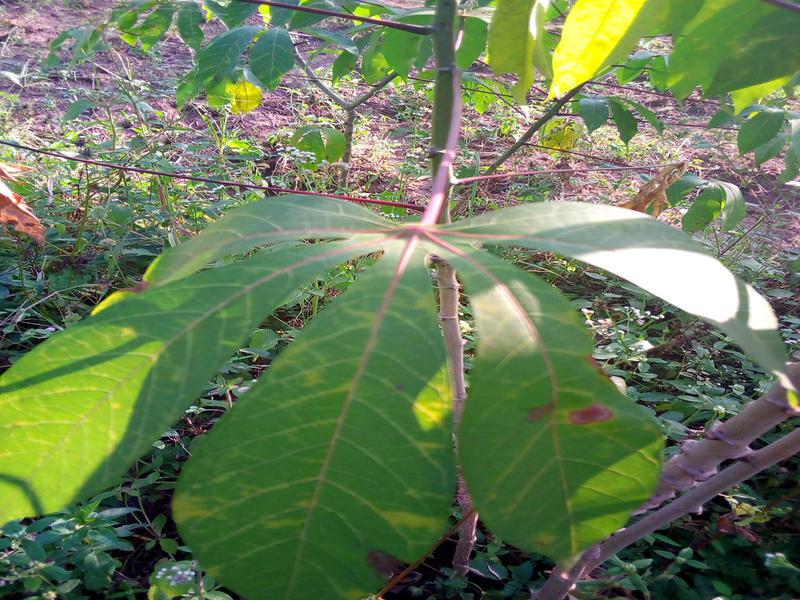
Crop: cassava
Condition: brown_streak_disease